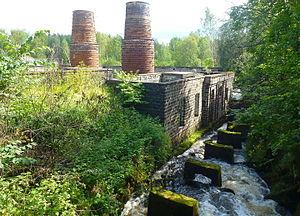
Högfors est une localité et un ancien complexe de sidérurgie situé dans la commune de Norberg, dans le comté de Västmanland, dans la région minière du Bergslagen en Suède. Le nom signifie "haute chute d'eau", désignant les chutes de la rivière Norbergsån. Ce sont précisément ces chutes qui justifient l'établissement d'un haut fourneau et de forges dès le Moyen Âge. La date exacte du début de l'industrie du fer à Högfors est inconnue, mais le site est mentionné en 1464. En 1545, les droits d'exploitation sont cédés à deux nobles qui établissent alors un martinet sur le site, l'un des plus grands de Suède à l'époque. Le complexe est agrandi et modernisé à plusieurs reprises. Au XVIIᵉ siècle, Jacob De la Gardie et sa femme Ebba Brahe font construire un manoir sur le site. Le dernier fourneau est établi en 1915, mais le complexe est totalement abandonné en 1953. De nos jours, les ruines du complexes peuvent être visitées, et le site fait partie de l'écomusée de Bergslagen. Bien que peu peuplé, le village a une gare sur la ligne Engelsberg–Norberg.